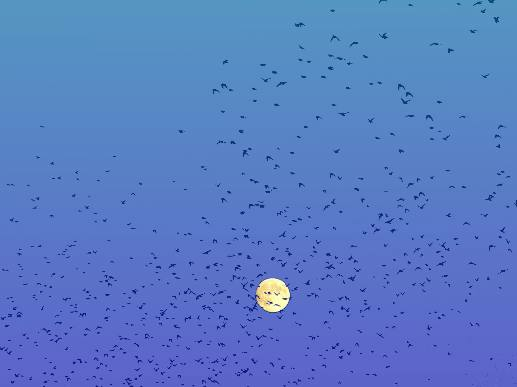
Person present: No